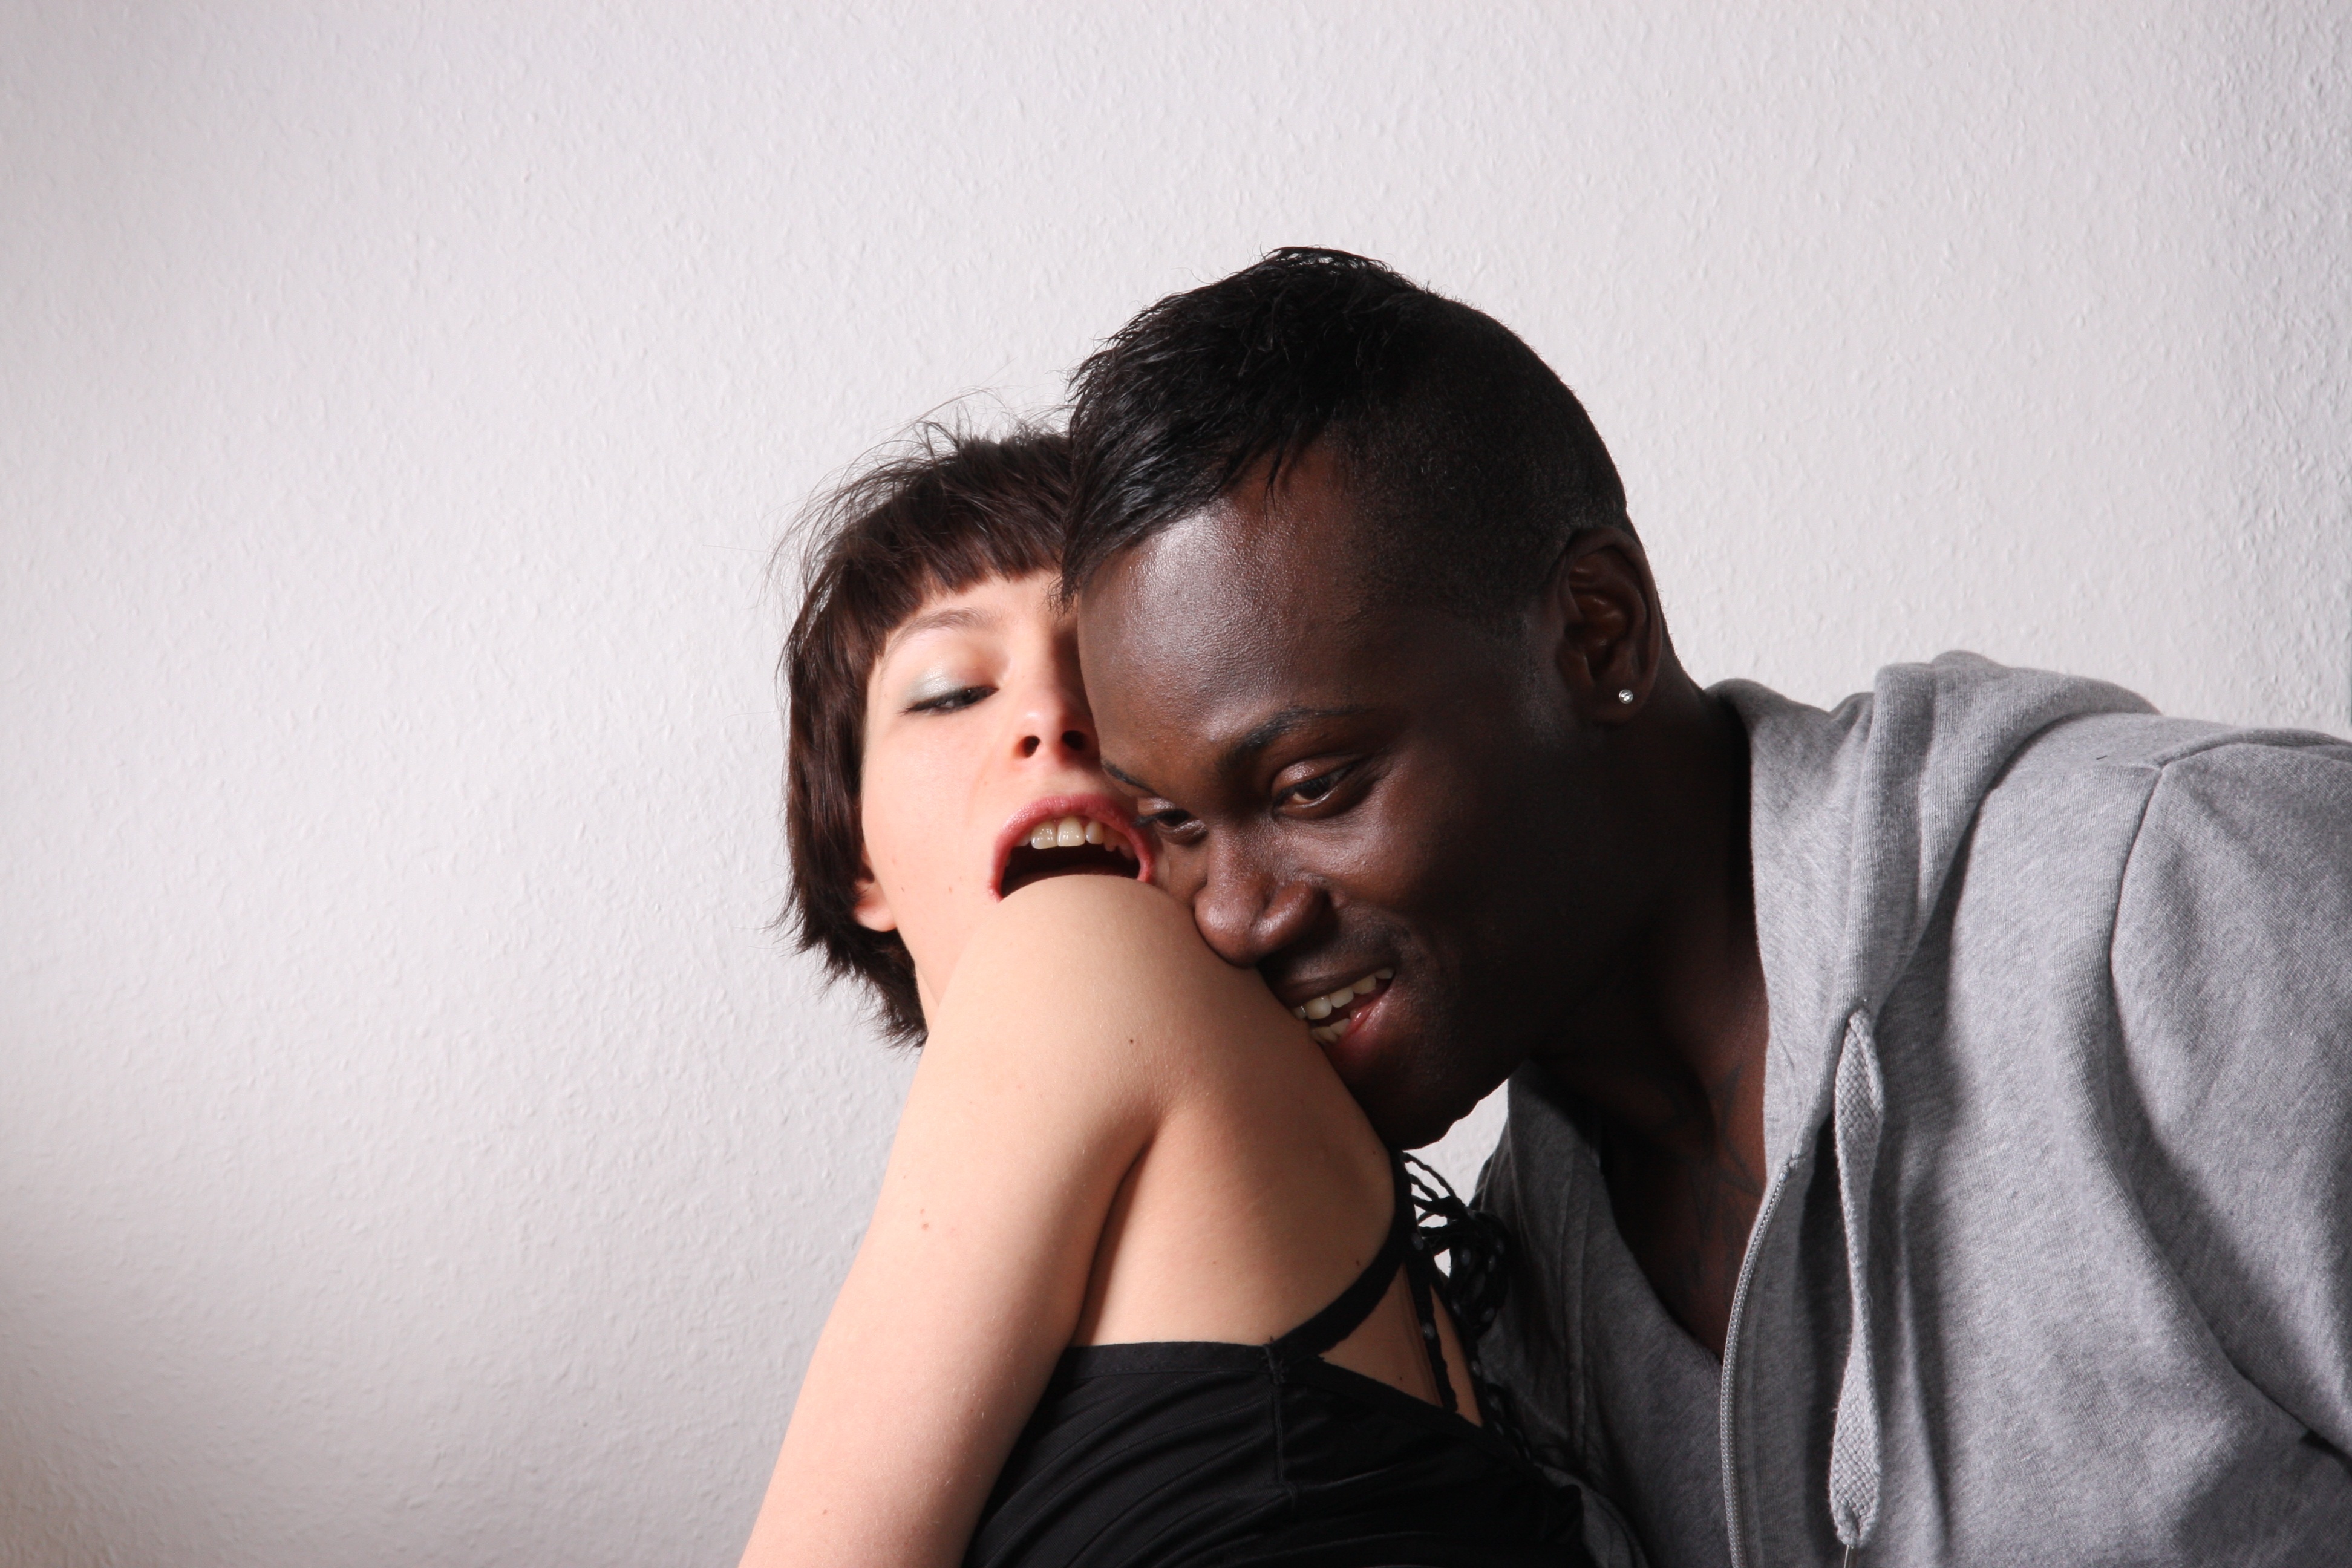
person, woman, photography, love, portrait, model, africa, romance, black, facial expression, conversation, face, one, head, photograph, beauty, young woman, emotion, beautiful woman, erotic, interaction, photo shoot, portrait photography, human action